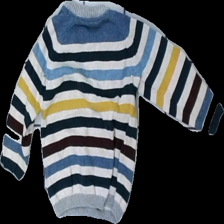
View: back
Type: Sweater
Category: Children
Brand: H&M
Colors: Grey, Blue, Yellow, Multicolor
Material: 100% cotton
Pattern: Striped
Cut: Regular, C-collar
Size: 80
Season: All
Price range: 50-100
Recommended usage: Reuse